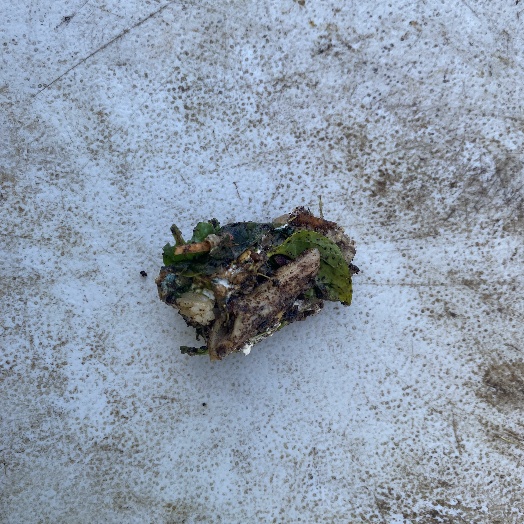
Label: generalcompost